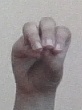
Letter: ha